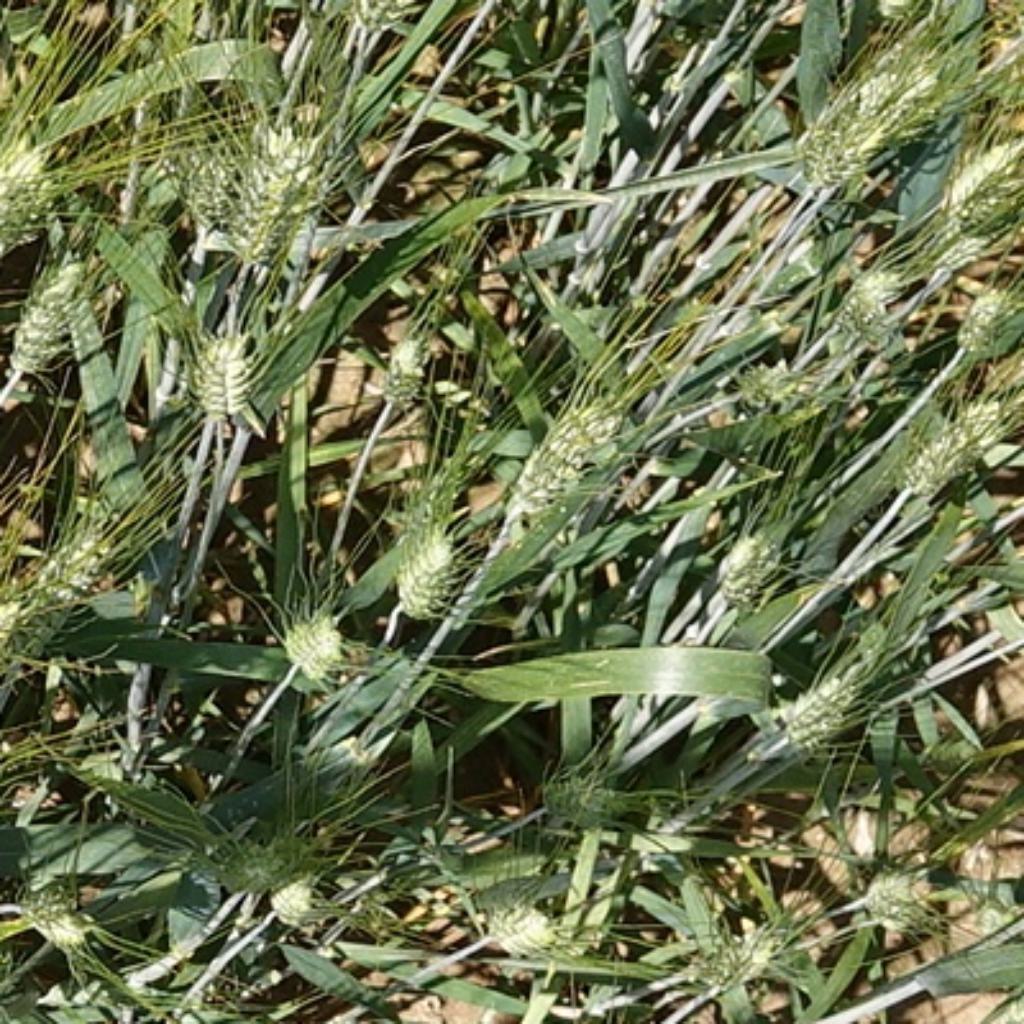
Country: France
Location: Gréoux
Wheat development stage: Filling